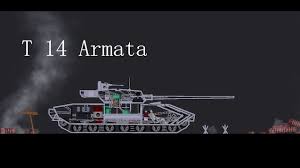
Label: Tank